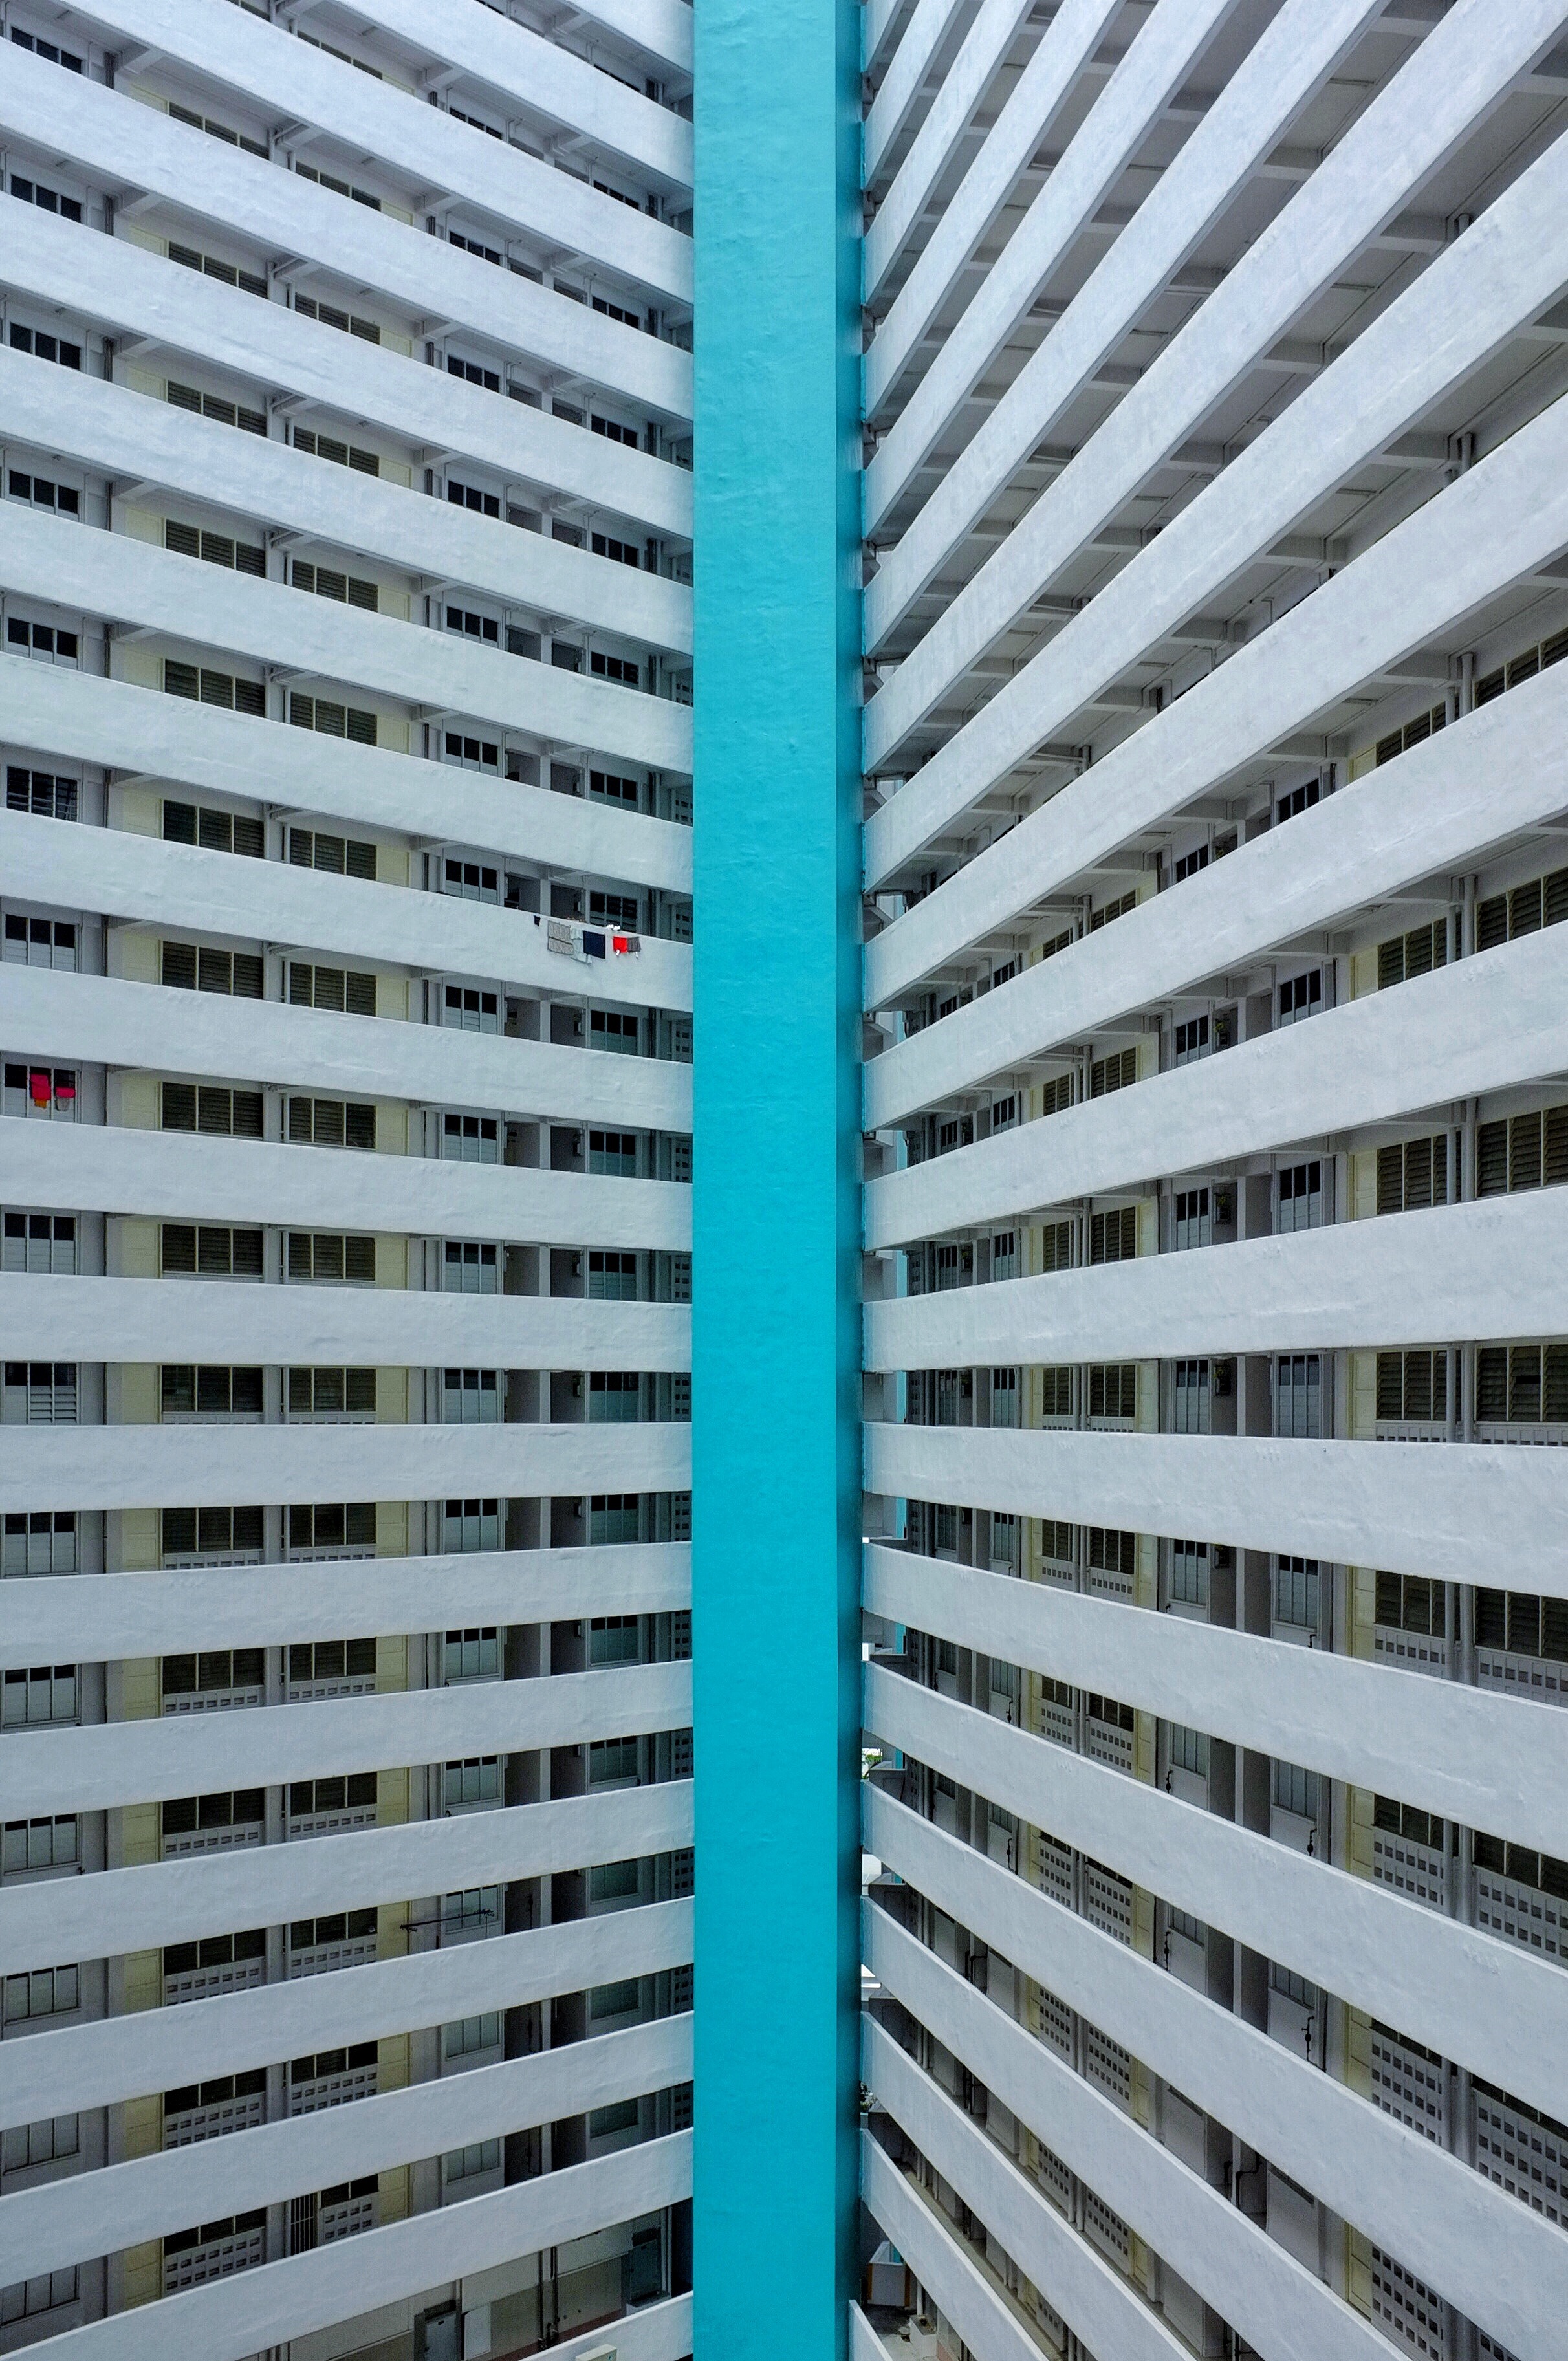
skyscraper, pattern, line, facade, blue, tower block, interior design, design, symmetry, condominium, residential area, window covering